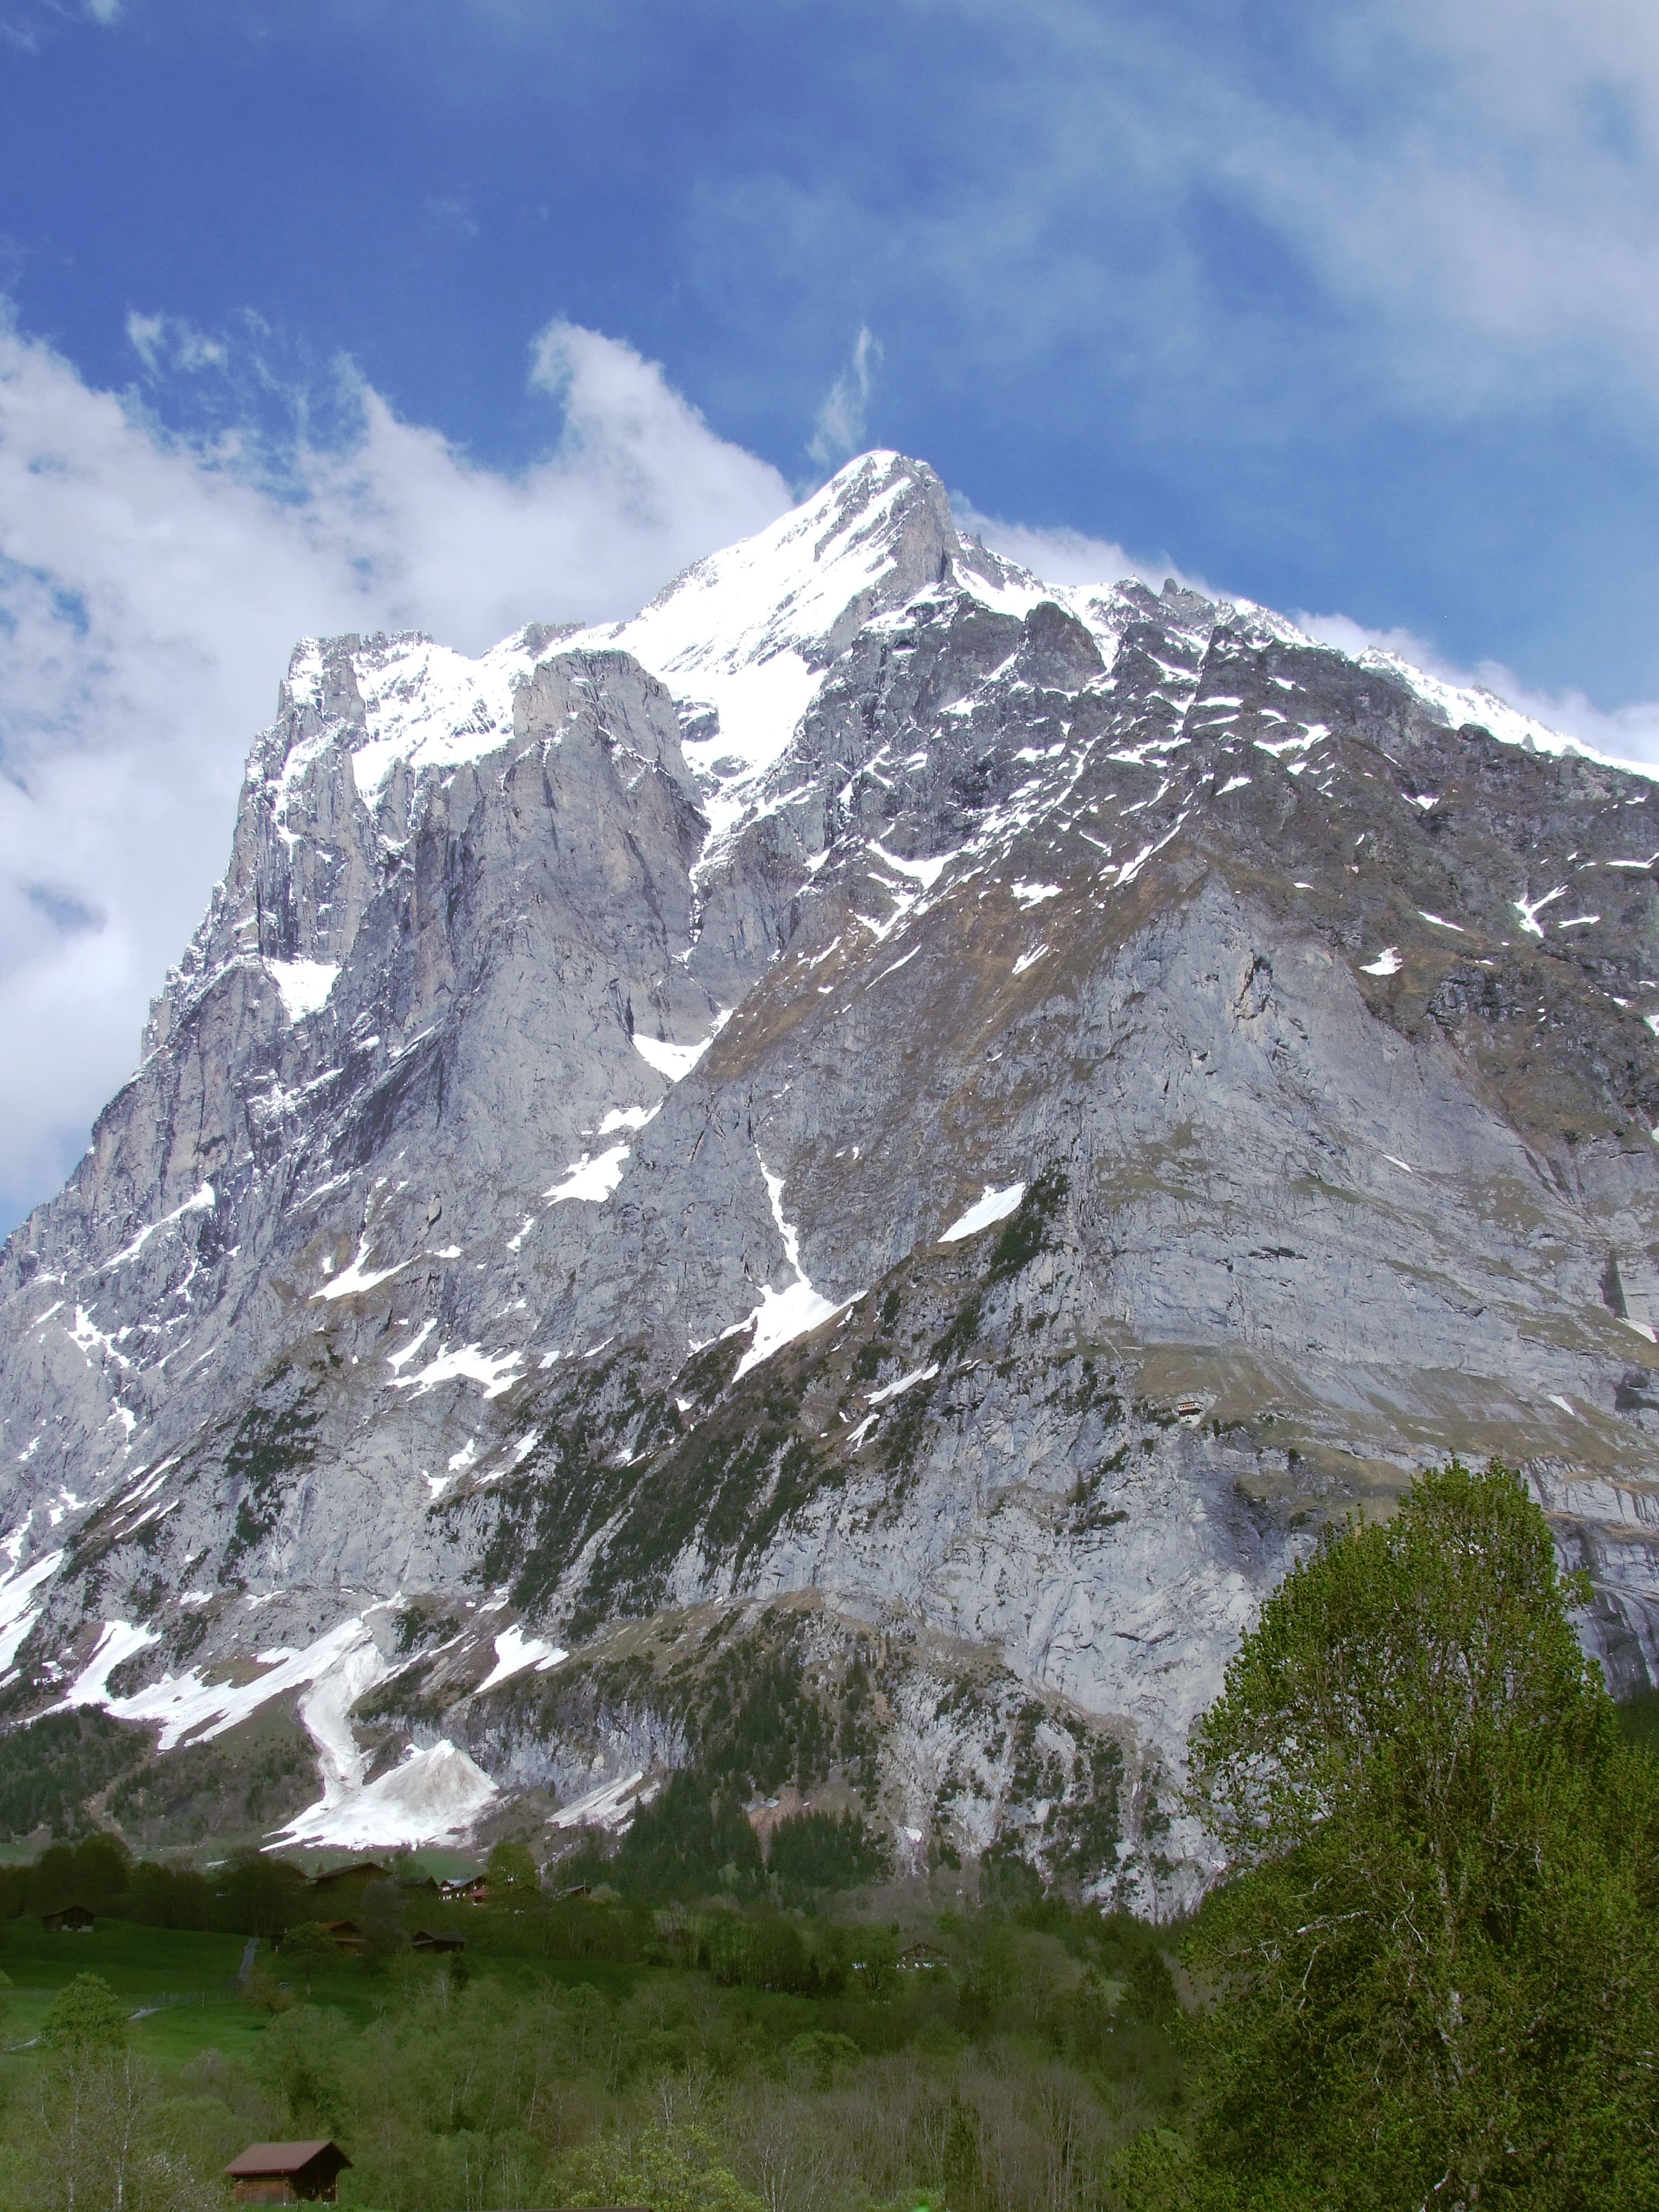
snowy, rocks, clouds, sky, mountain, tour, mountaineering, hiking, excursion, fresh air, alps, switzerland, mountainous landforms, mountain range, ridge, highland, massif, wilderness, fell, ar te, summit, hill station, rock, hill, mount scenery, batholith, geological phenomenon, geology, terrain, grass, cirque, formation, cloud, landscape, national park